Talley's Group

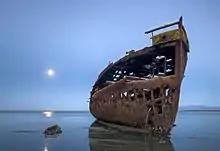
The rusting hull of the "Janie Seddon"

The company's first fishing vessel was the "Janie Seddon". Built in the United Kingdom in 1903, the "Janie Seddon" was one of two submarine minelaying vessels brought out from England to New Zealand that same year. The "Janie Seddon" was based in Wellington, with its twin, the "Lady Roberts", based in Auckland. The "Janie Seddon" was used in port during World Wars I and II, and was also the examination vessel during World War II.